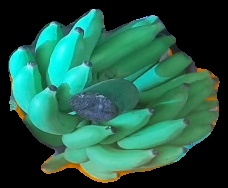
Variety: elakki-bale
Grade: grade2